Brig-Glis

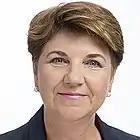
Viola Amherd, 2018

In Brig-Glis about 4,245 or (36.6%) of the population have completed non-mandatory upper secondary education, and 1,344 or (11.6%) have completed additional higher education (either university or a "Fachhochschule"). Of the 1,344 who completed tertiary schooling, 61.8% were Swiss men, 21.4% were Swiss women, 10.2% were non-Swiss men and 6.6% were non-Swiss women.